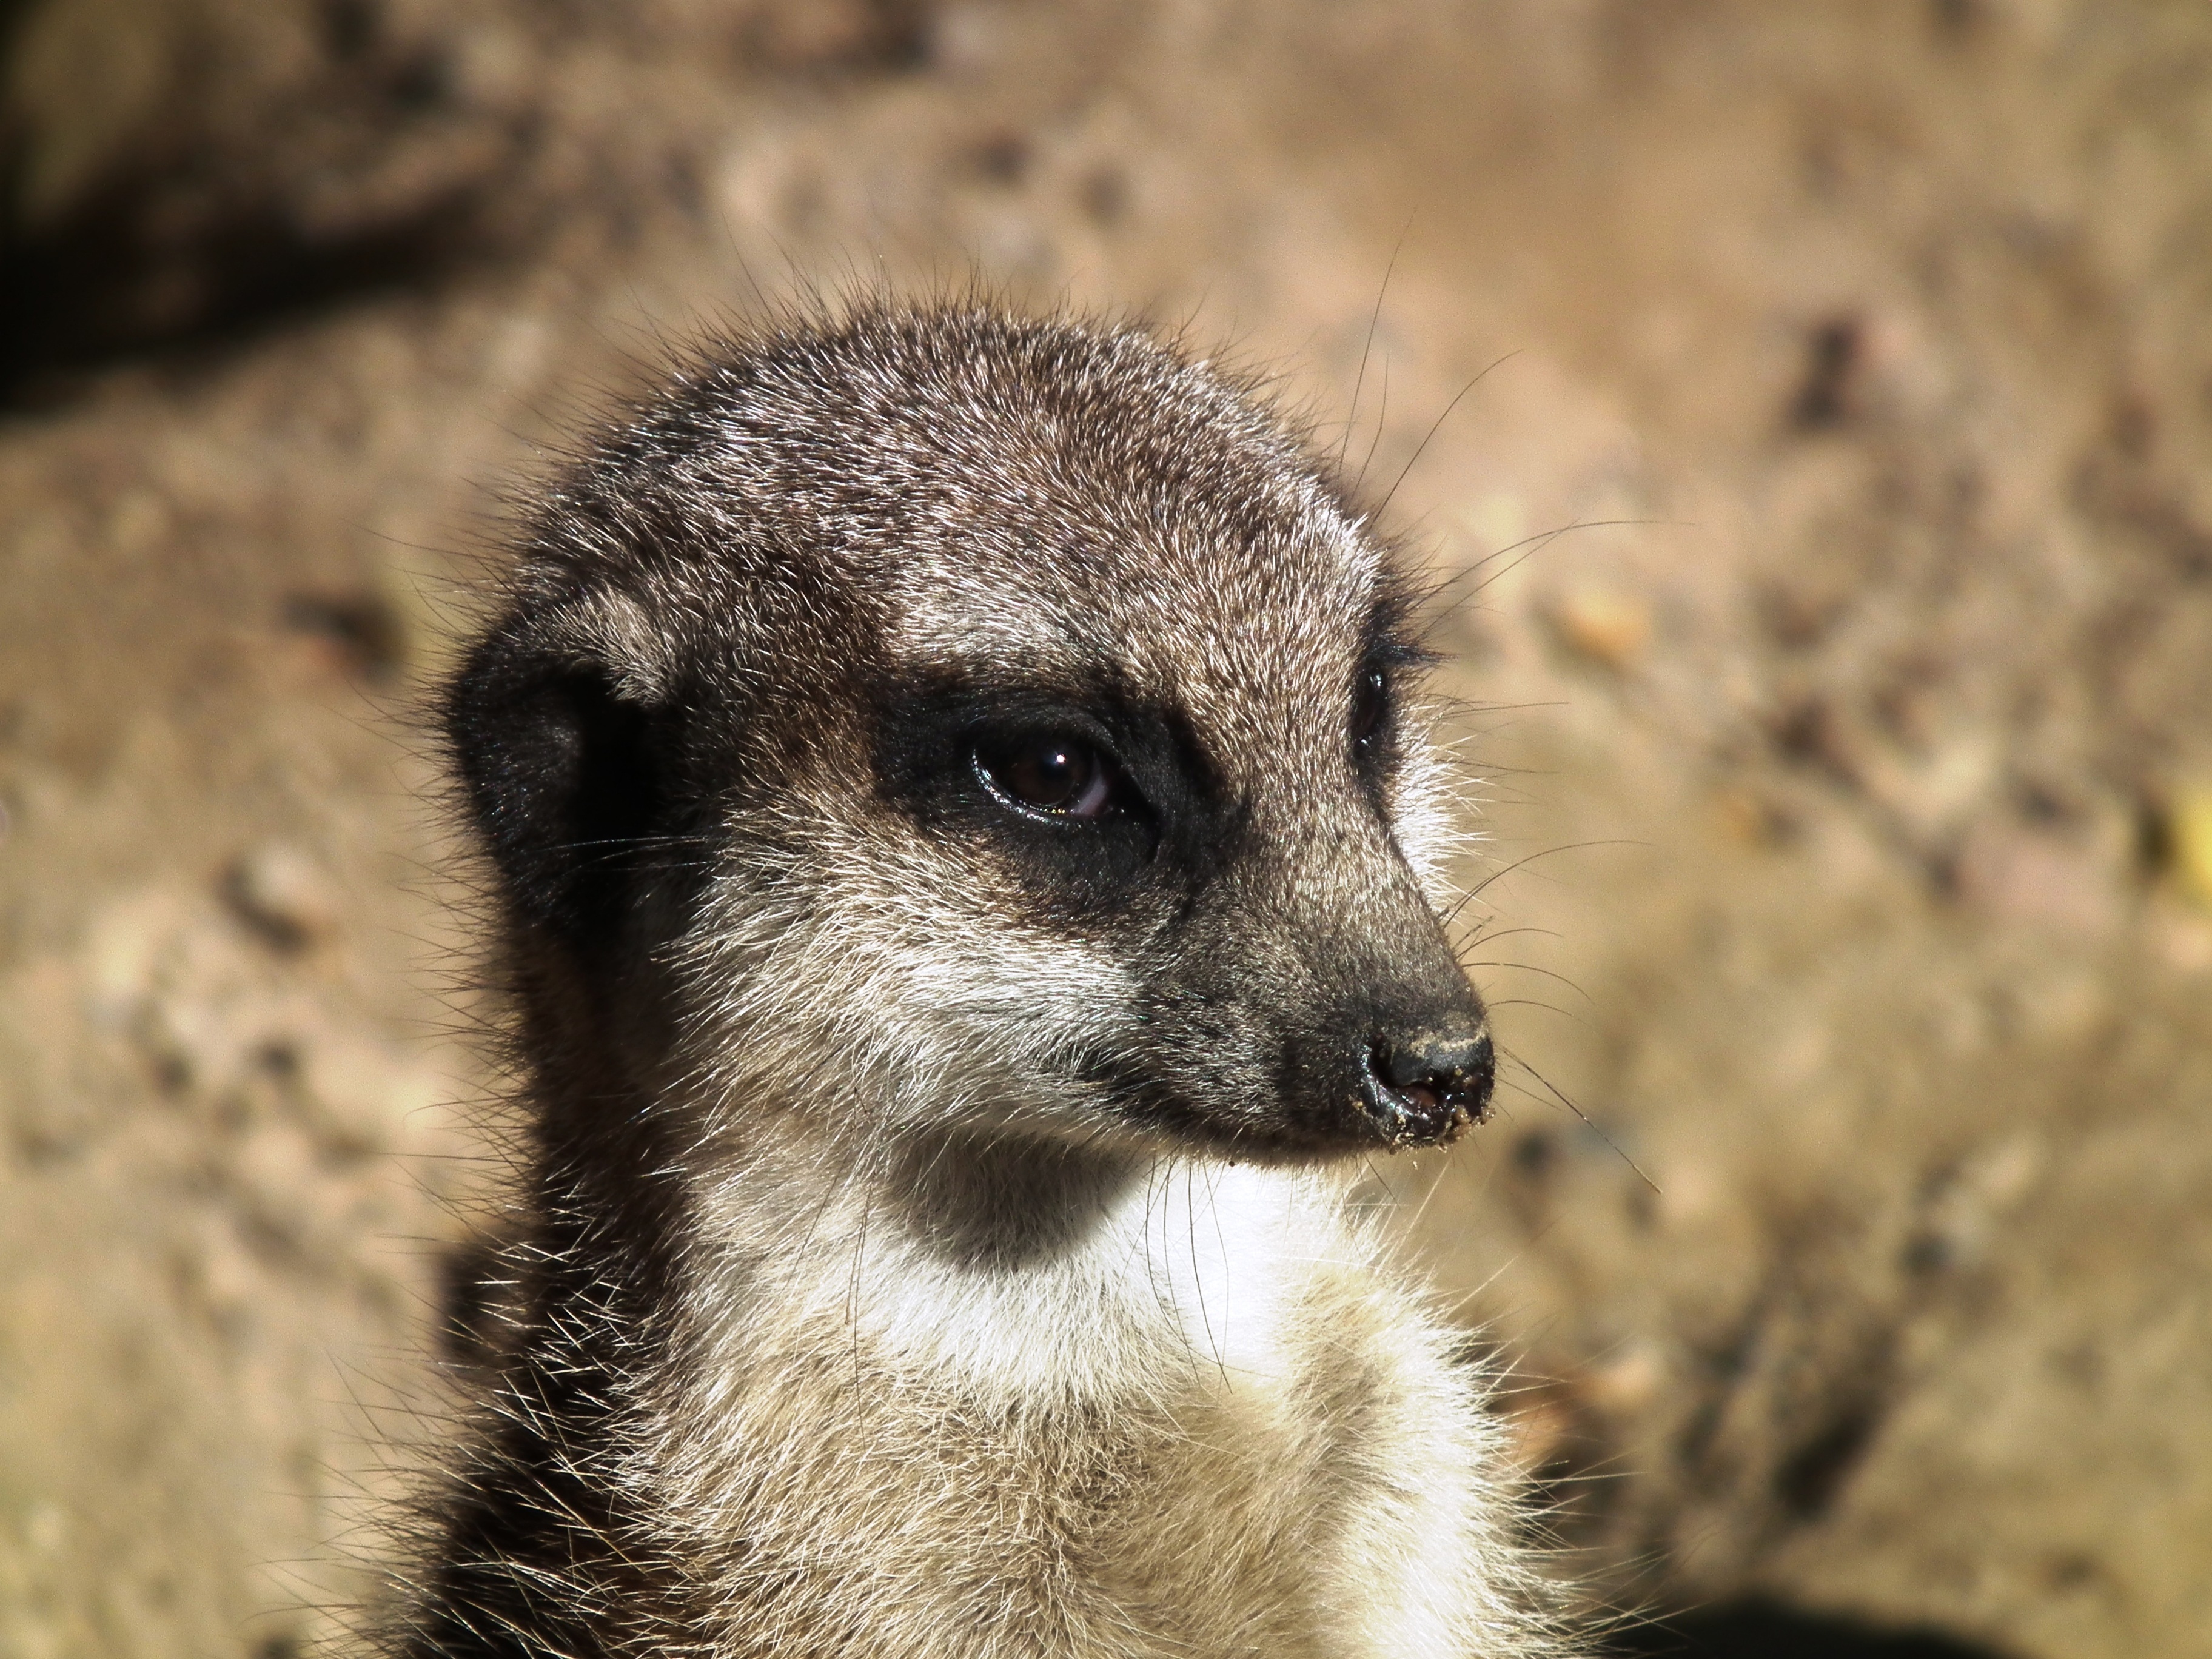
watch, cute, wildlife, zoo, portrait, mammal, fauna, close up, whiskers, vertebrate, funny, meerkat, mongoose, meercat, ausschau, viverridae